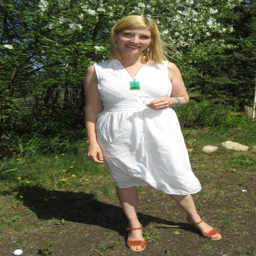
this white dress was pretty while it lasted !